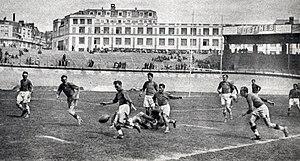
Le Miroir des sports.
La Coupe de France de rugby à XV a connu plusieurs périodes d'applications toutes différentes.
Le Parc des Princes est un stade situé au sud-ouest de la ville de Paris, dans le 16ᵉ arrondissement depuis 1897 et sur le périphérique parisien dans sa configuration actuelle, depuis 1971 près de la commune de Boulogne-Billancourt. Constituant le plus important stade français de 1972 à 1998, il est actuellement le cinquième plus grand stade français, mais toujours l'un des plus anciens et des plus connus de la région parisienne.